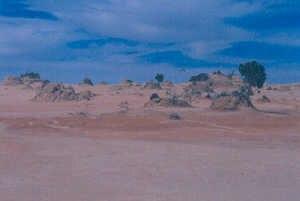
Arthur William Upfield est un écrivain anglo-australien né en 1890 à Gosport dans la région du Hampshire, en Angleterre. Il passe la plus grande partie de sa vie en Australie où il est mort en 1964. Célèbre pour ses romans policiers qui mettent en scène un détective de mère aborigène et de père européen, l'inspecteur Napoléon Bonaparte, et qui explorent les paysages sauvages de l'intérieur australien, il est considéré comme le pionnier du polar ethnologique.
Le lac Mungo est un lac asséché situé au sud-ouest de la Nouvelle-Galles du Sud en Australie, à environ 740 km à l'ouest de Sydney et à 90 km au nord-est de Mildura. Le lac, qui s'étend sur 130 km², est la principale curiosité du parc national Mungo et est un des dix-sept lacs de la région des Lacs Willandra classés au patrimoine mondial de l'humanité depuis 1981 et sur la liste du patrimoine national australien depuis 2007. D'importantes découvertes archéologiques ont été faites dans la région, les plus importantes étant l'homme de Mungo, le plus ancien australien découvert à l'heure actuelle et la femme de Mungo, le plus ancien exemple connu au monde de femme incinérée.
L'inspecteur Napoléon Bonaparte, surnommé « Bony » est le détective métis australien de fiction des romans policiers de l'écrivain anglo-australien Arthur Upfield.
Le parc national Mungo est un parc national australien situé au sud-ouest de la Nouvelle-Galles du Sud à 876 km à l'ouest de Sydney, dans le Comté de Balranald. Il fait partie de la région des lacs Willandra qui s'étend sur 2 400 km², comprend dix-sept lacs salés asséchés datant du pléistocène, et figure au patrimoine mondial.